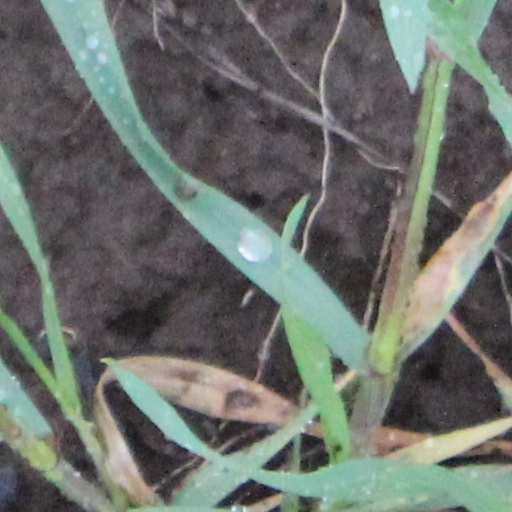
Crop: wheat